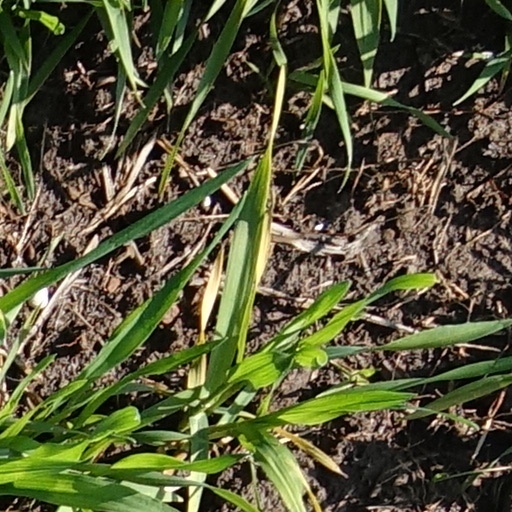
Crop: wheat